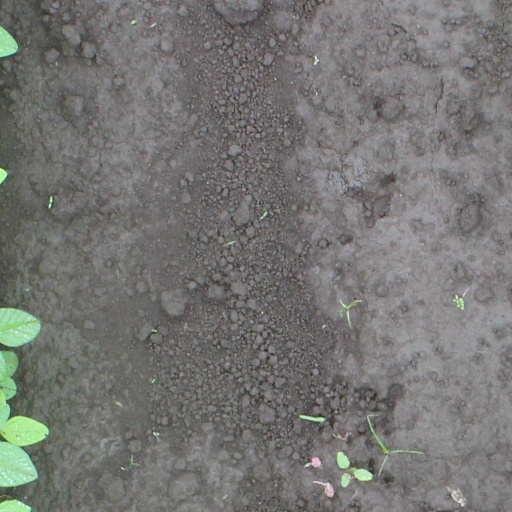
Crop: soybean